Question: Please indicate a possible affordance area of the frisbee that can be used for holding
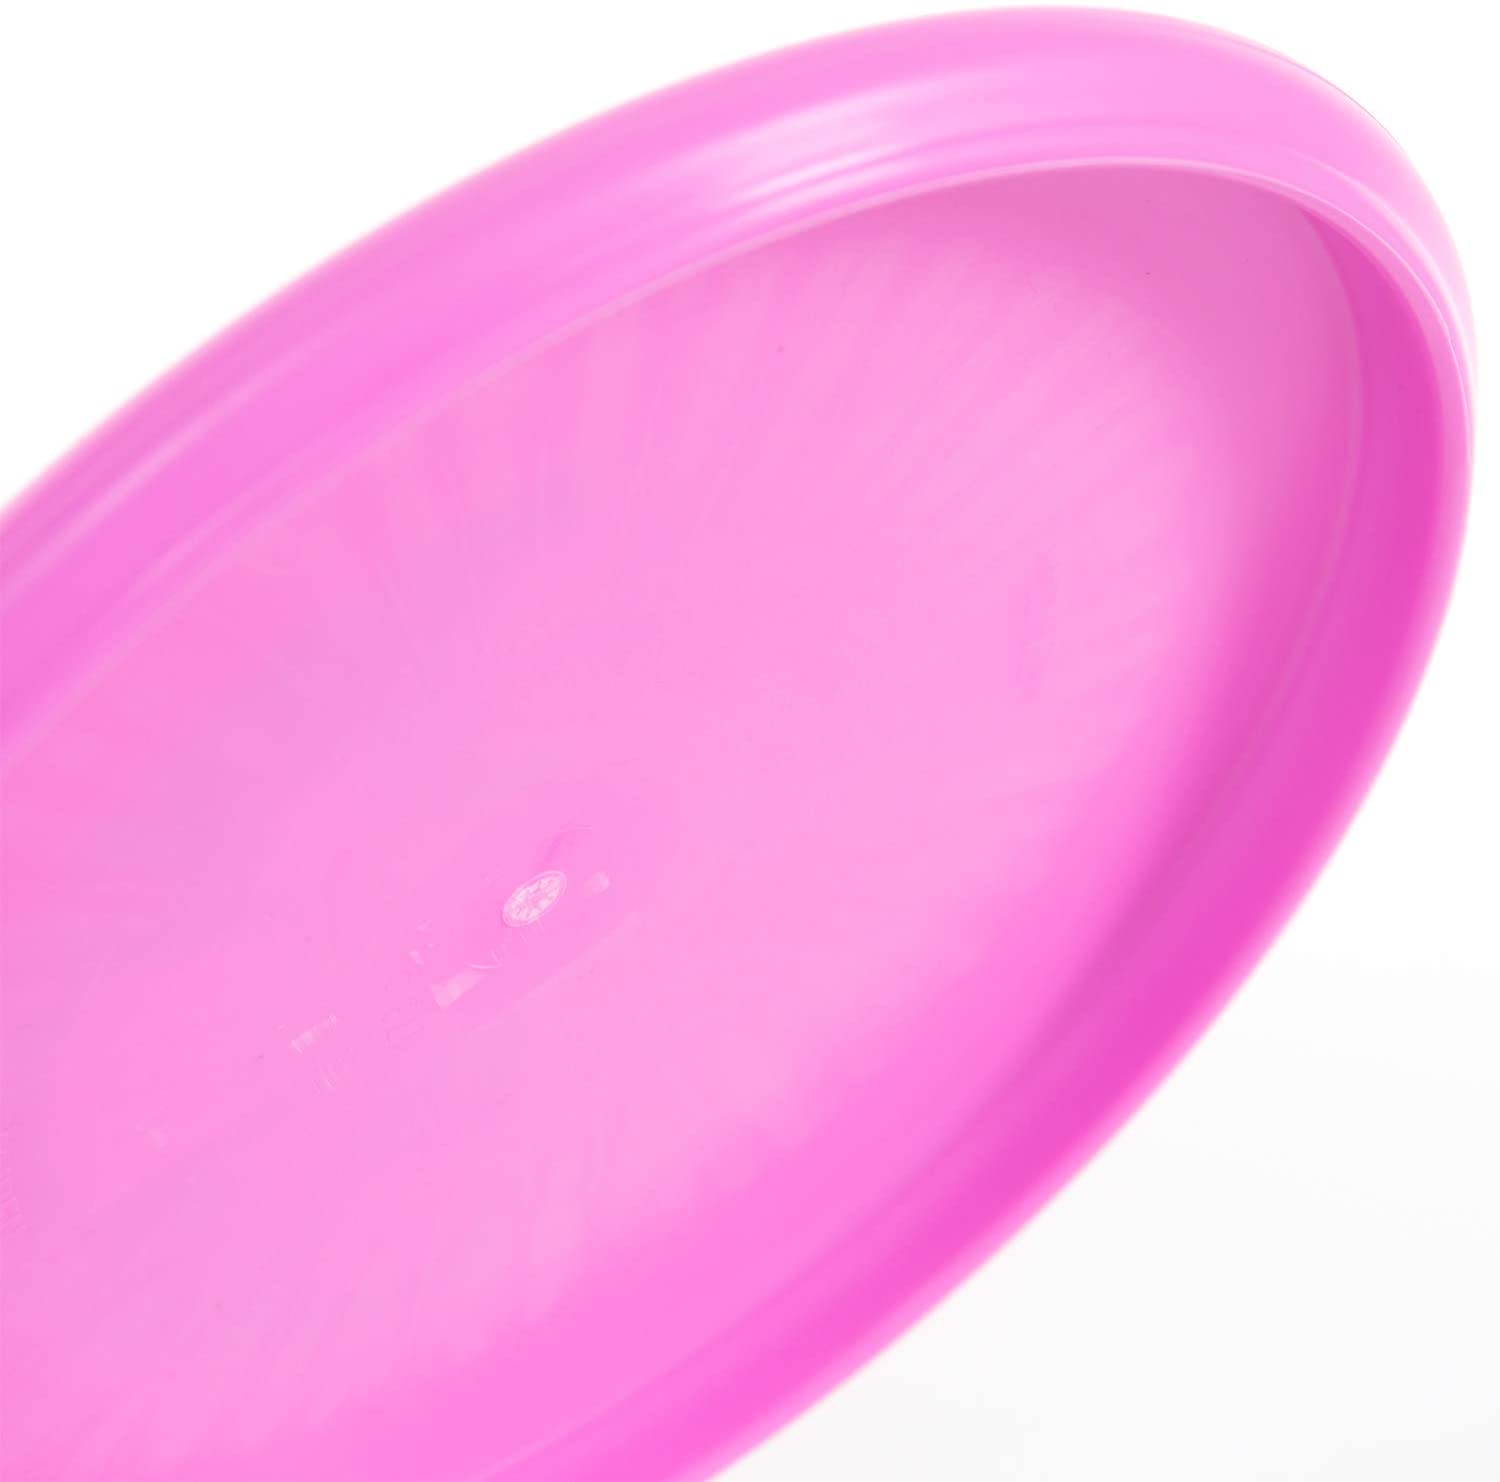
Answer: [0, 29.604, 1469.266, 1465.287]